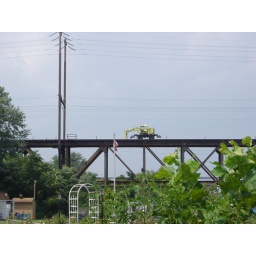
Amtrak work equipment rehabbing the Susquehanna river bridge in Havre de Grace, MD.